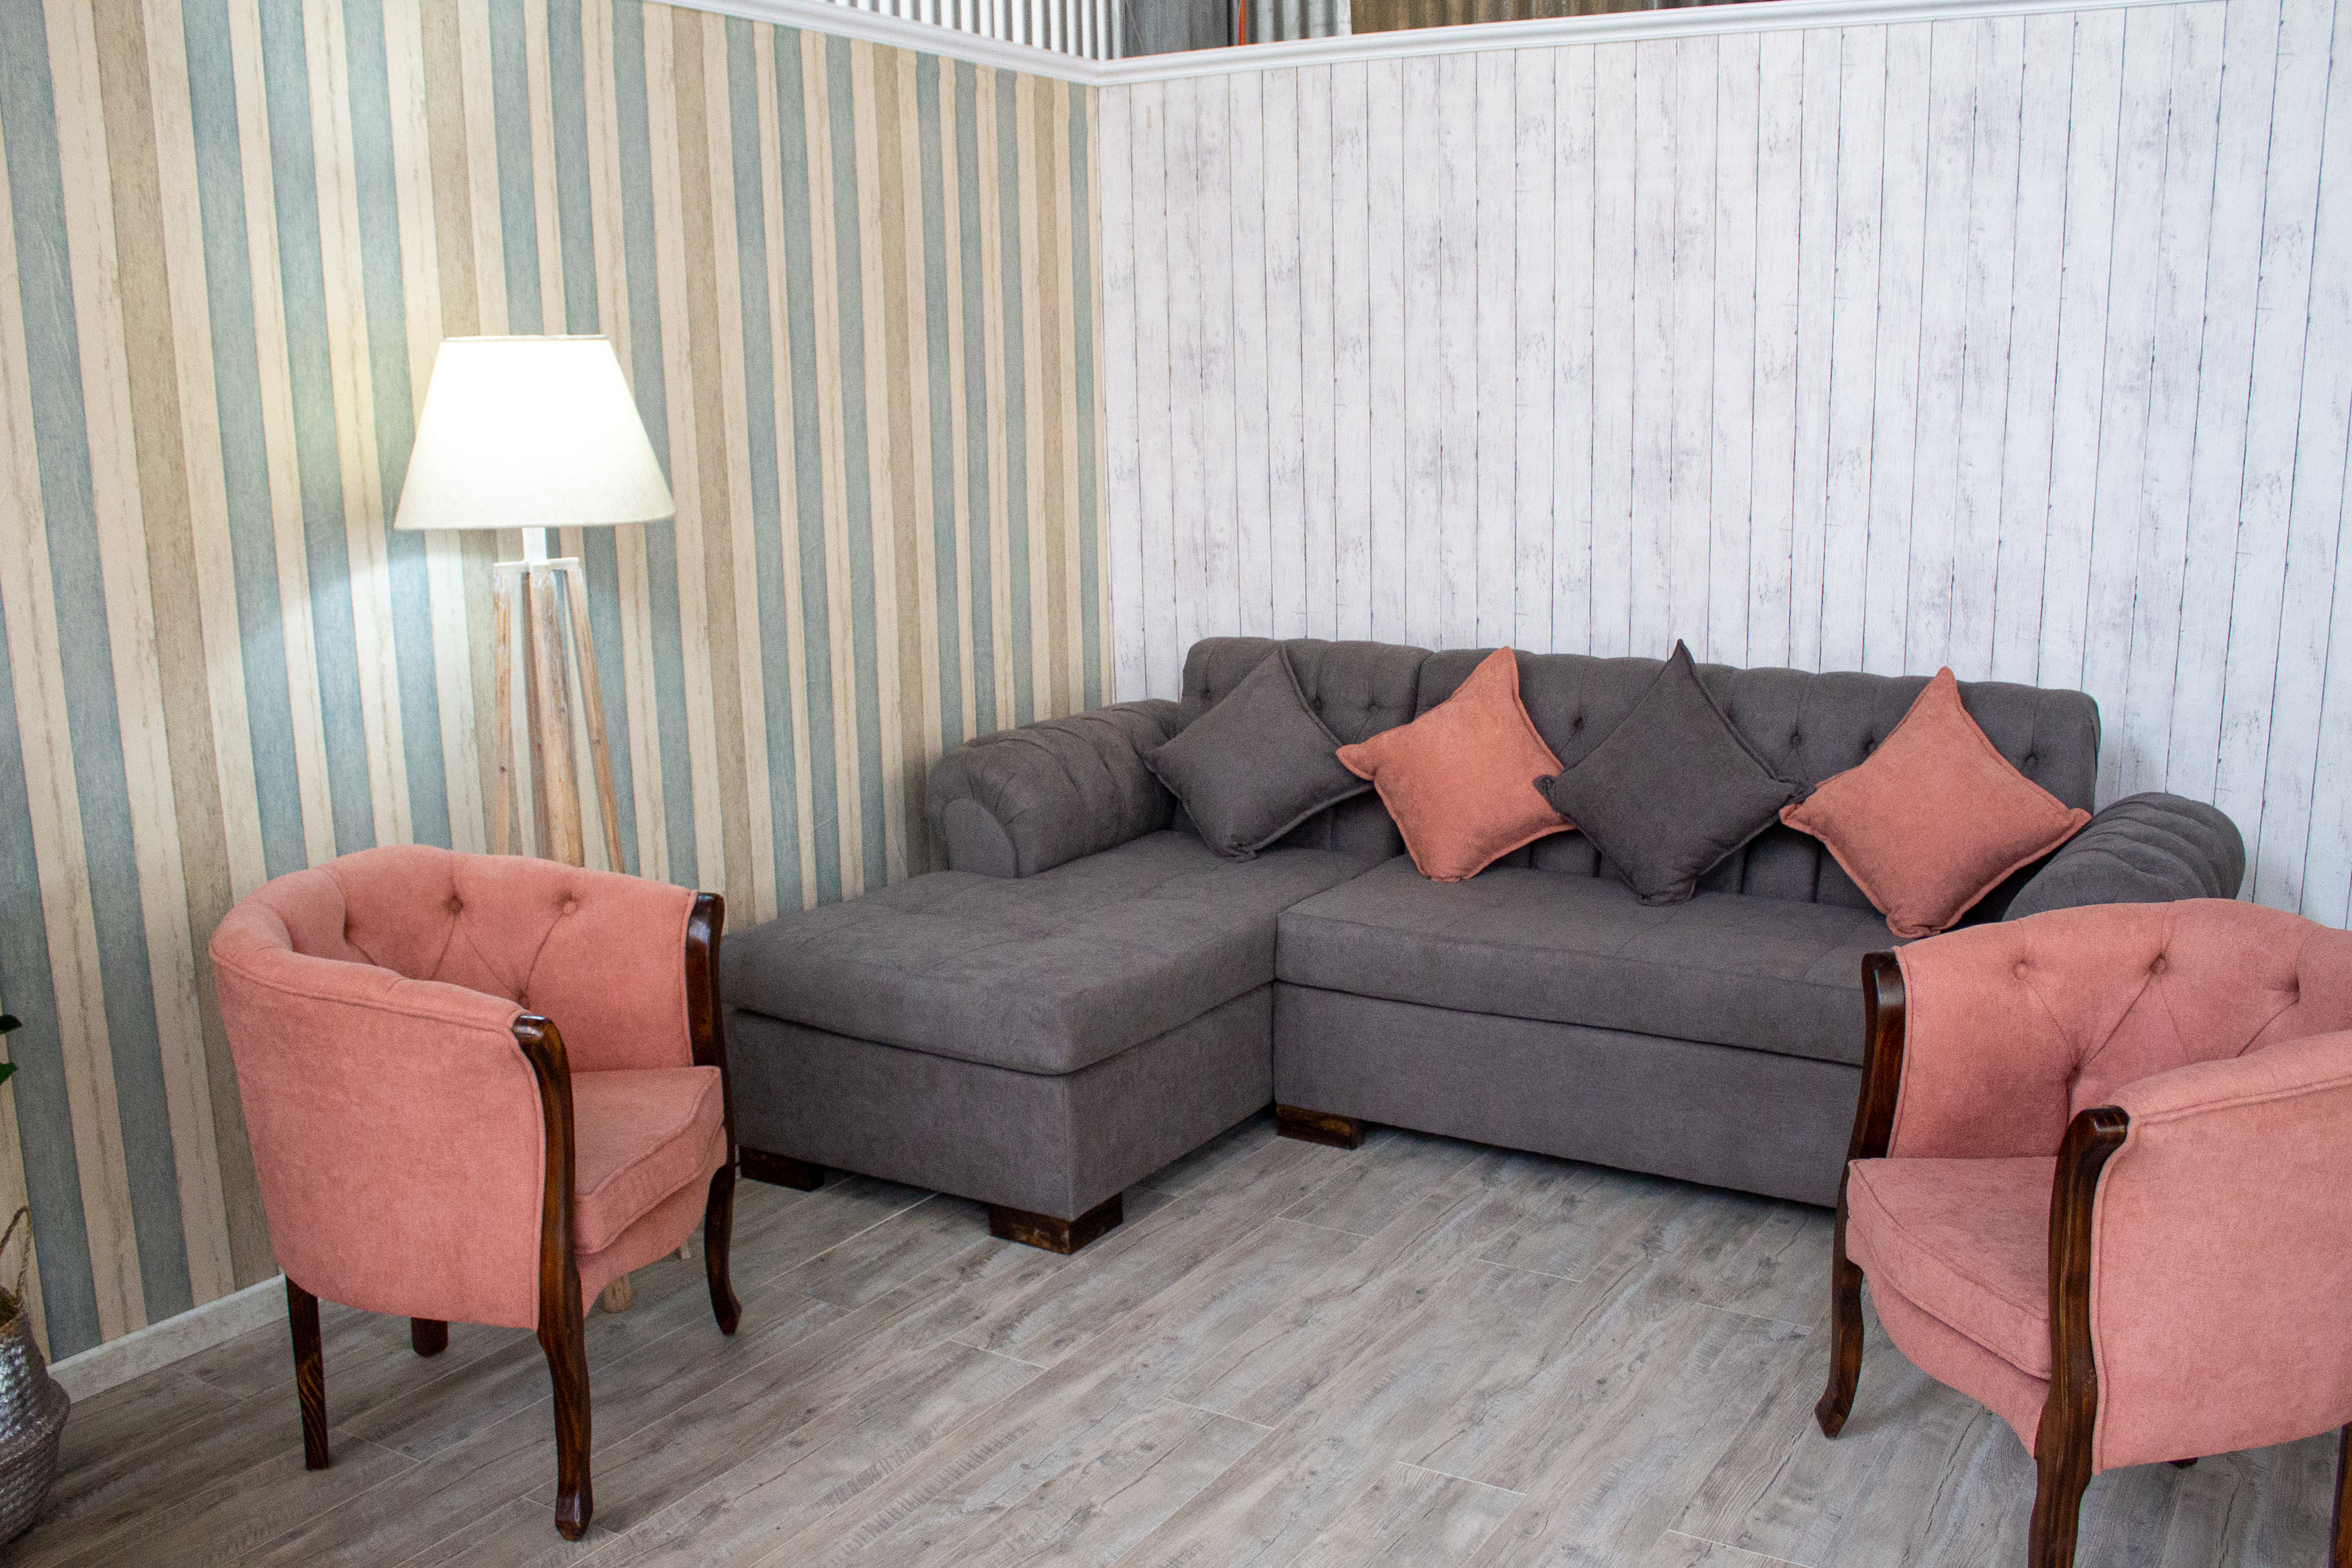
furniture, property, couch, wood, textile, living room, comfort, flooring, floor, hardwood, real estate, rectangle, beige, lamp, event, room, studio couch, city, home, lampshade, window treatment, curtain, shade, ceiling, art, building, light fixture, chair, wood flooring, peach, composite material, window covering, laminate flooring, apartment, lighting accessory